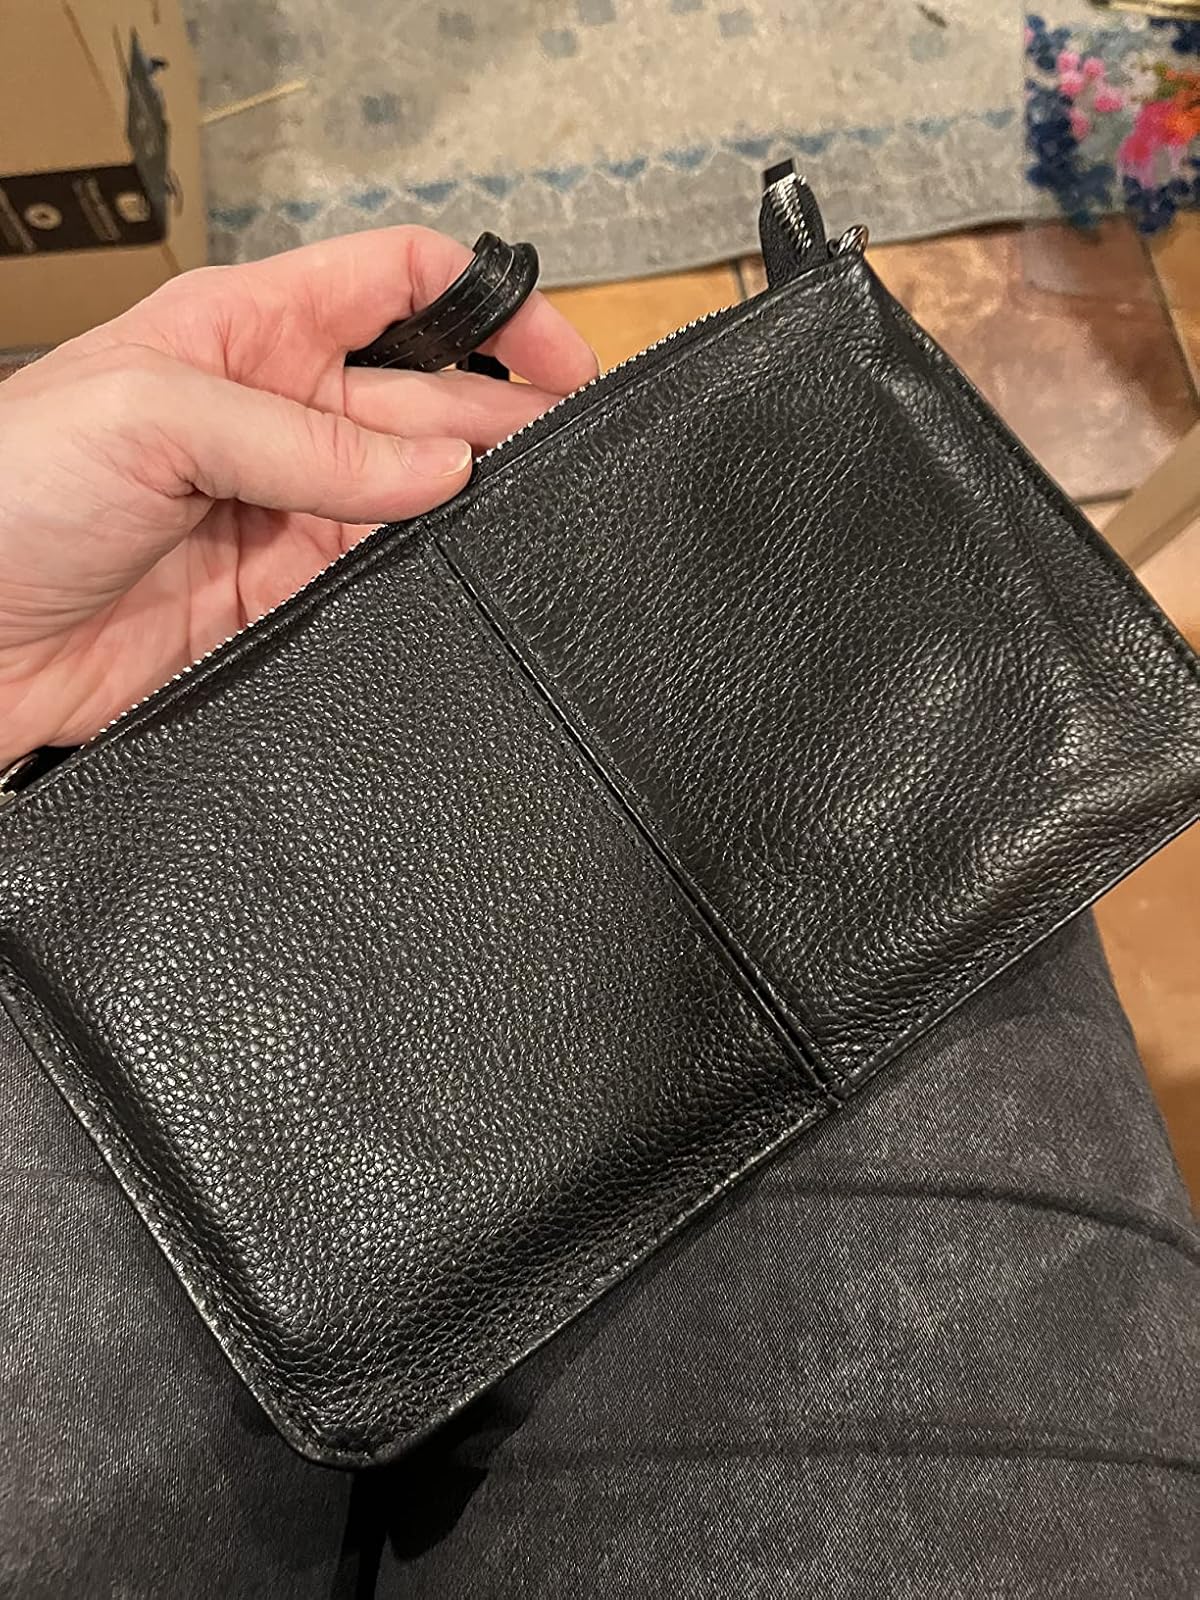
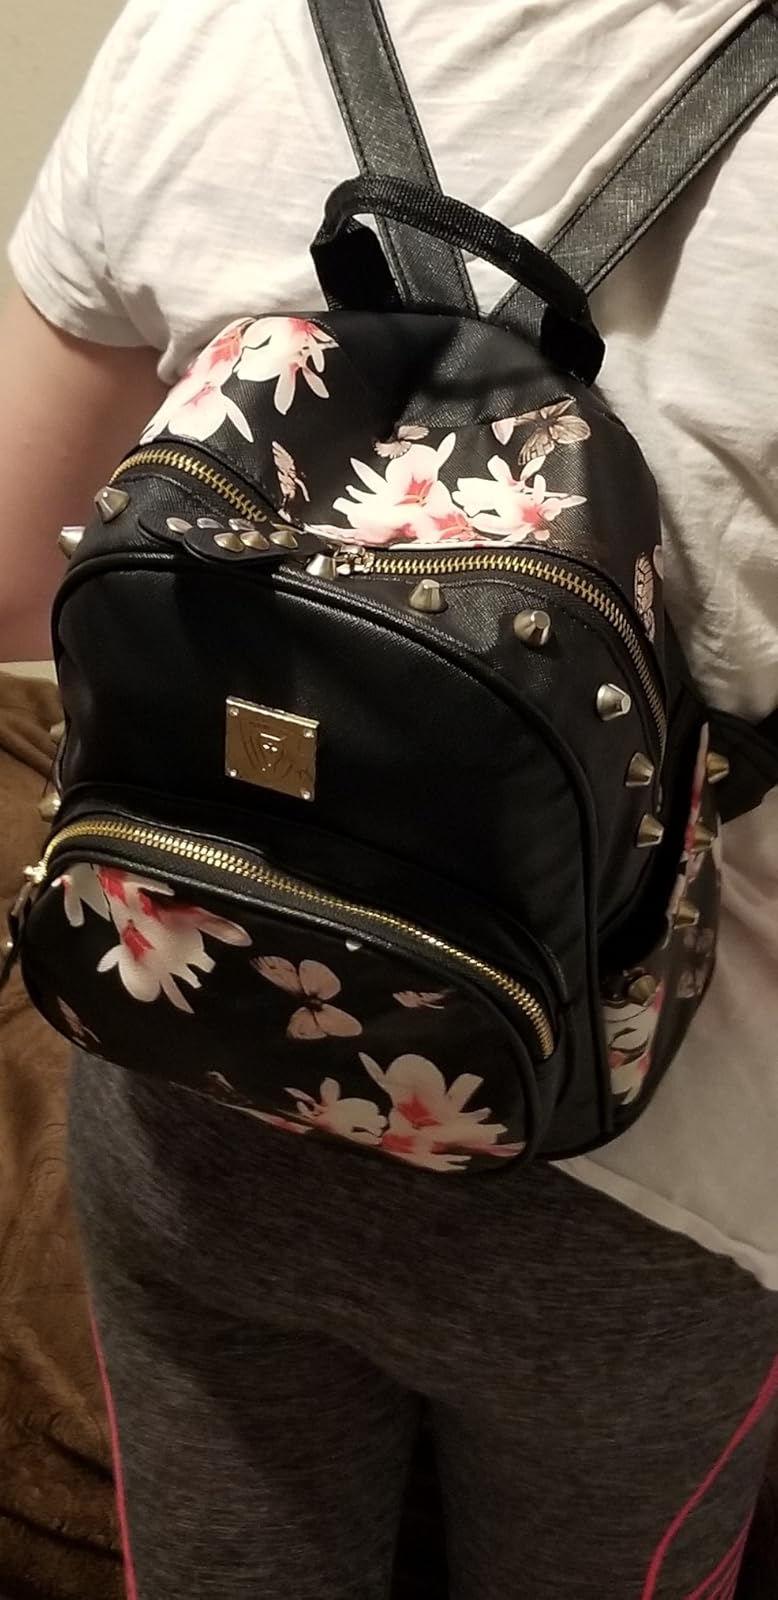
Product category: accessories_handbag
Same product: no